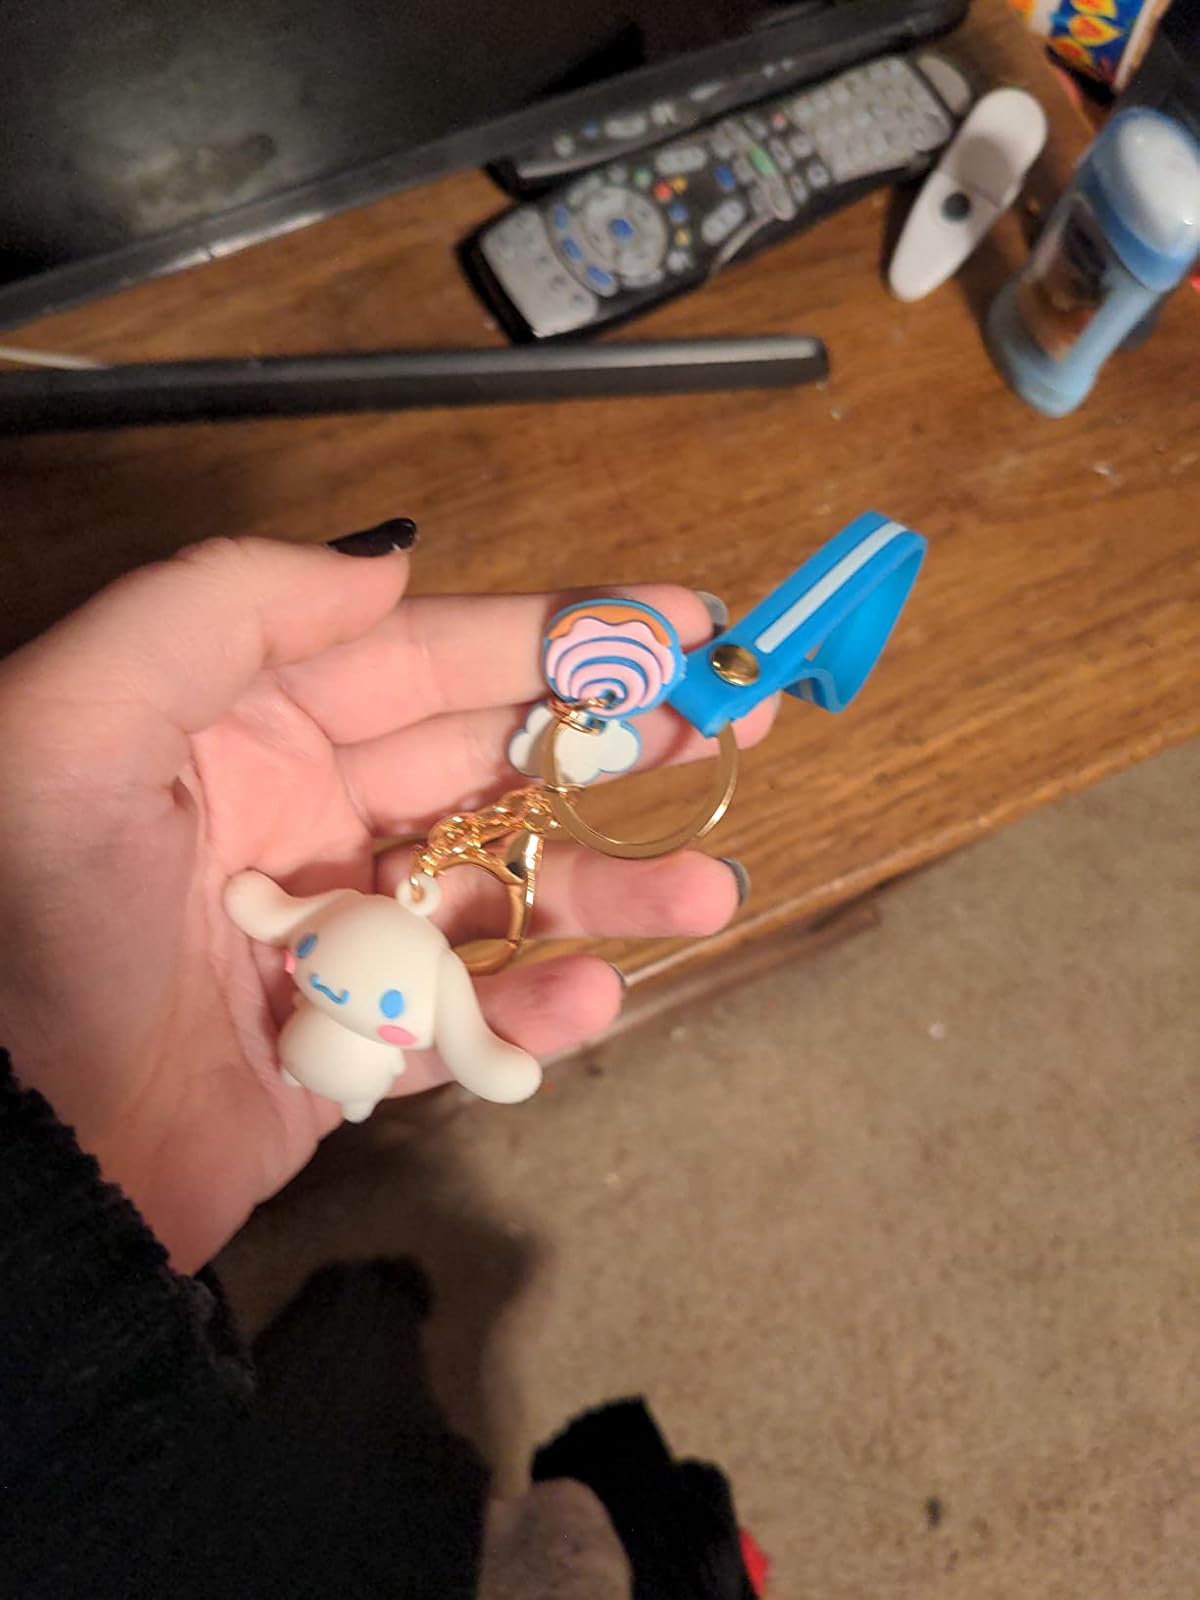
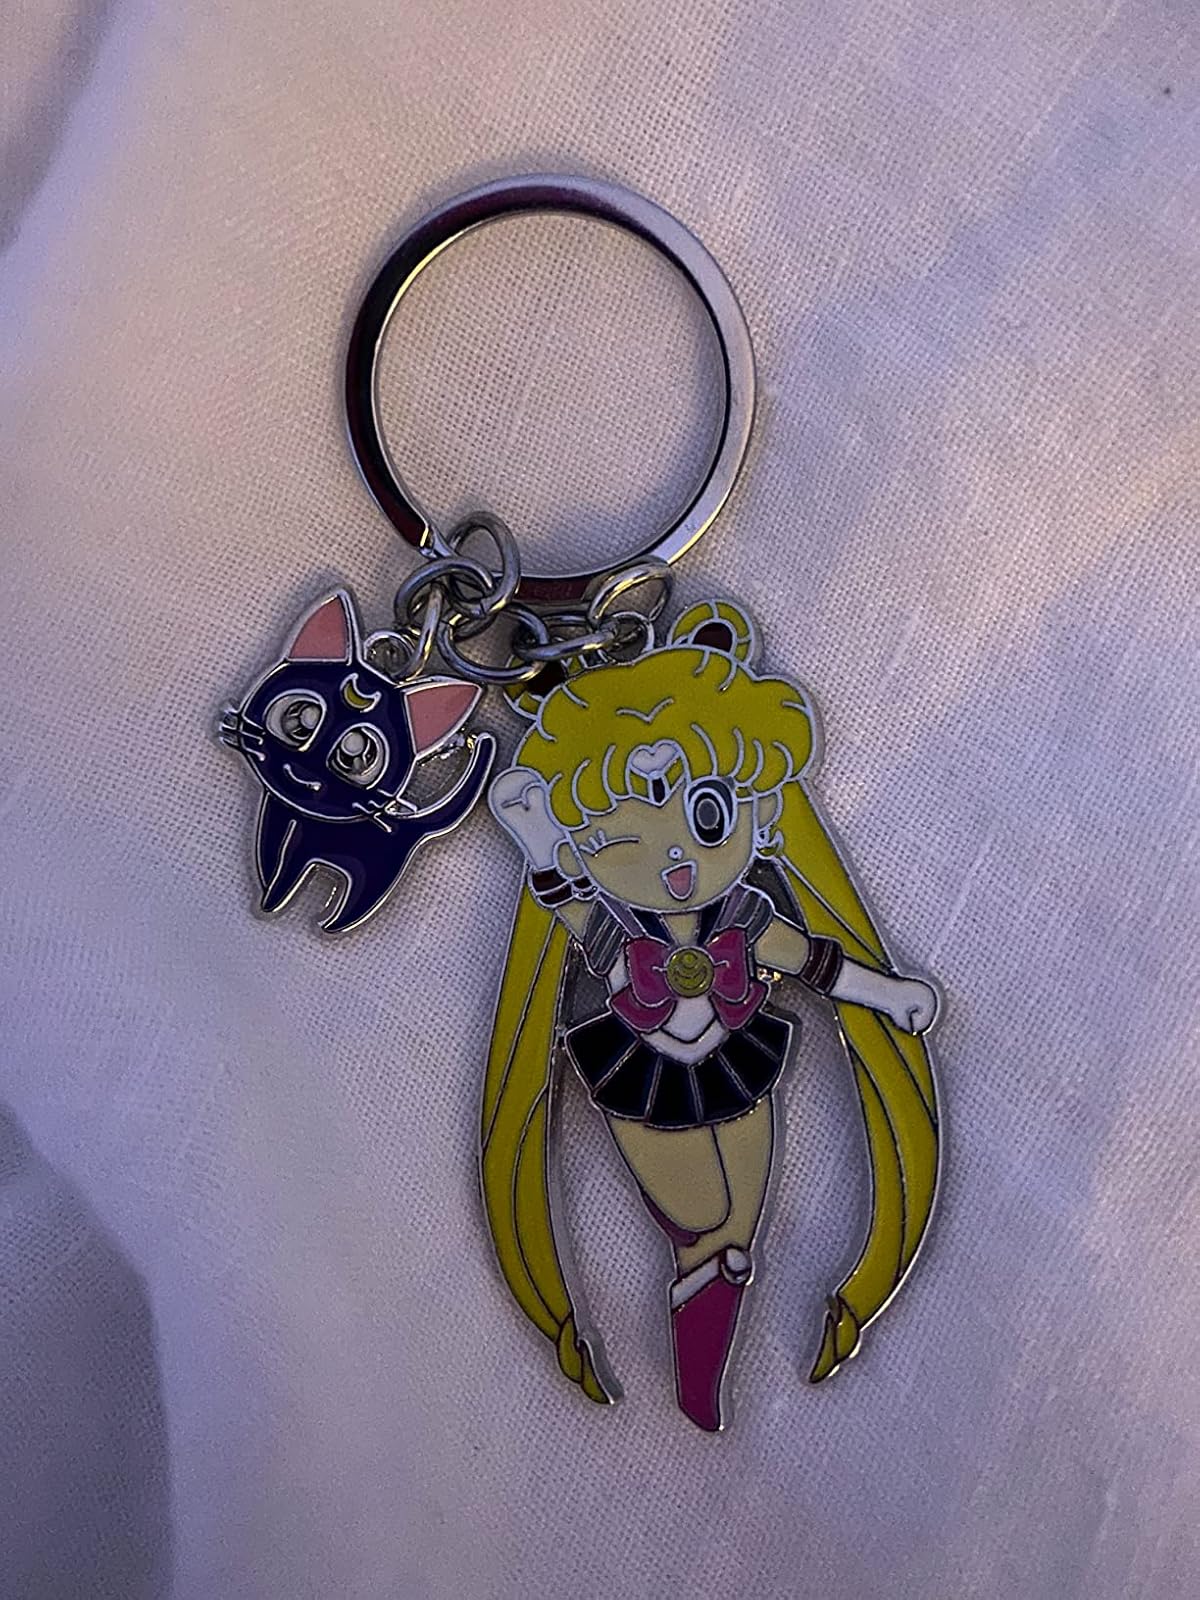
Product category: accessories_keychain
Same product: no